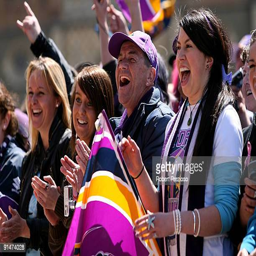
fans welcome players as they arrive for a civic reception